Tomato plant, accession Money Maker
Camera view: vertical (180 deg); turntable rotation: 90 degrees
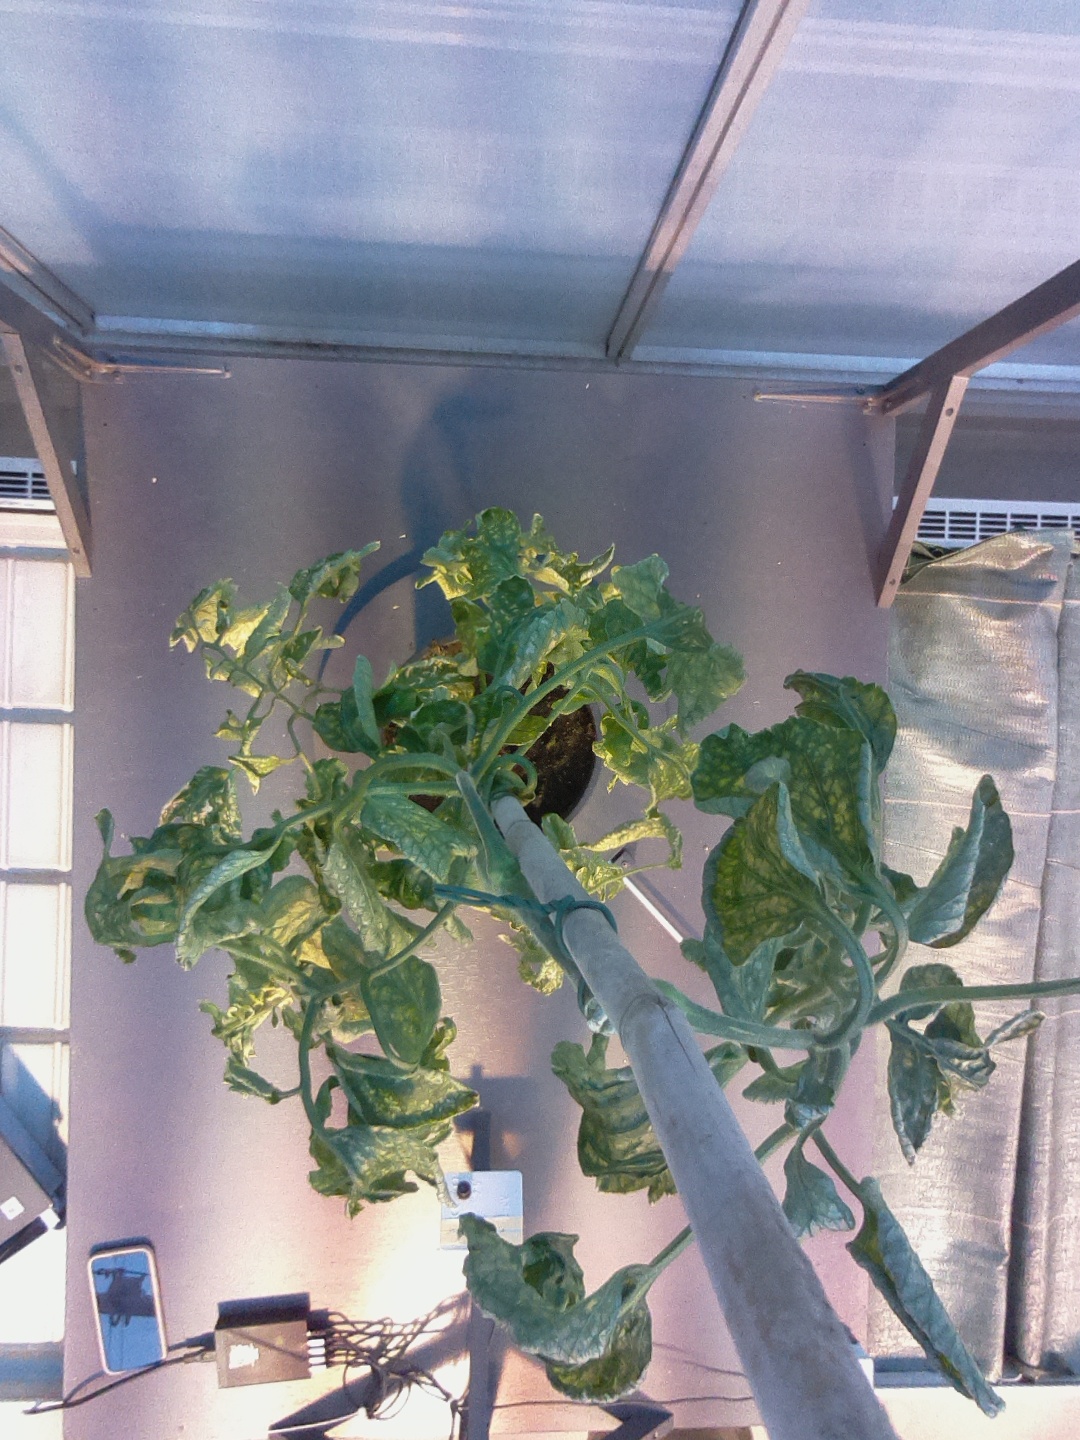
BBCH growth stage 52: 2 inflorescences visible